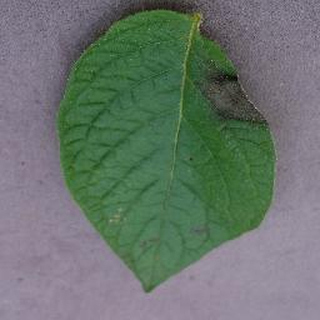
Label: potato_late_blight